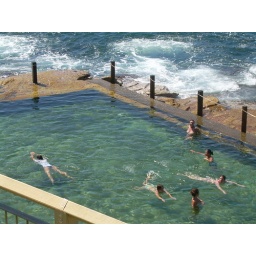
Some ladies enjoying an ocean swim at the natural rock pool of McIvers Baths in Sydney.